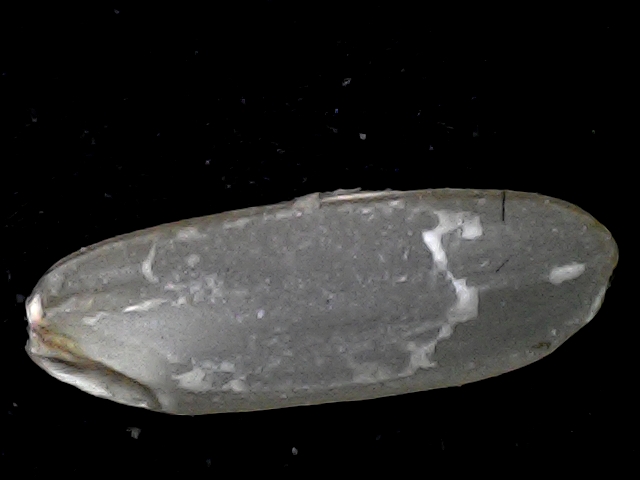
Rice variety: BD72